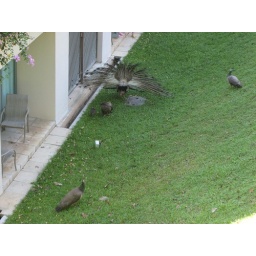
many peacocks roaming freely in the hotel compound. a couple of them were gathering outside a ground floor unit